Ruscote

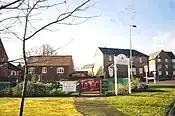
The Winter Gardens Way Children's Play Park, Banbury, UK, during 2010.

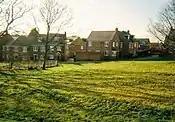
A picture of the Hanwell Fields estate, Banbury in early 2011.

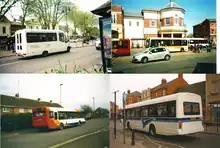
A former Cheney Coaches bus, a Heyfordian bus, a Stagecoach bus and a Banburyshire Community Transport Association (B.C.T.A). bus in Banbury. The Stagecoach busses ran every 20 minutes on weekdays and every 30 minutes at weekends and the Heyfordian bus runs every 30 minutes, except on Sundays as of 2009.

Hanwell Field has been farmland since at least Norman times. Local villagers farmed the parish of Hanwell, Oxfordshire and its related lands on a two-field open field system until 1768, when Sir Charles Cope, 2nd Baronet bought out the rights of copyholders, life and leaseholders and enclosed the common lands.